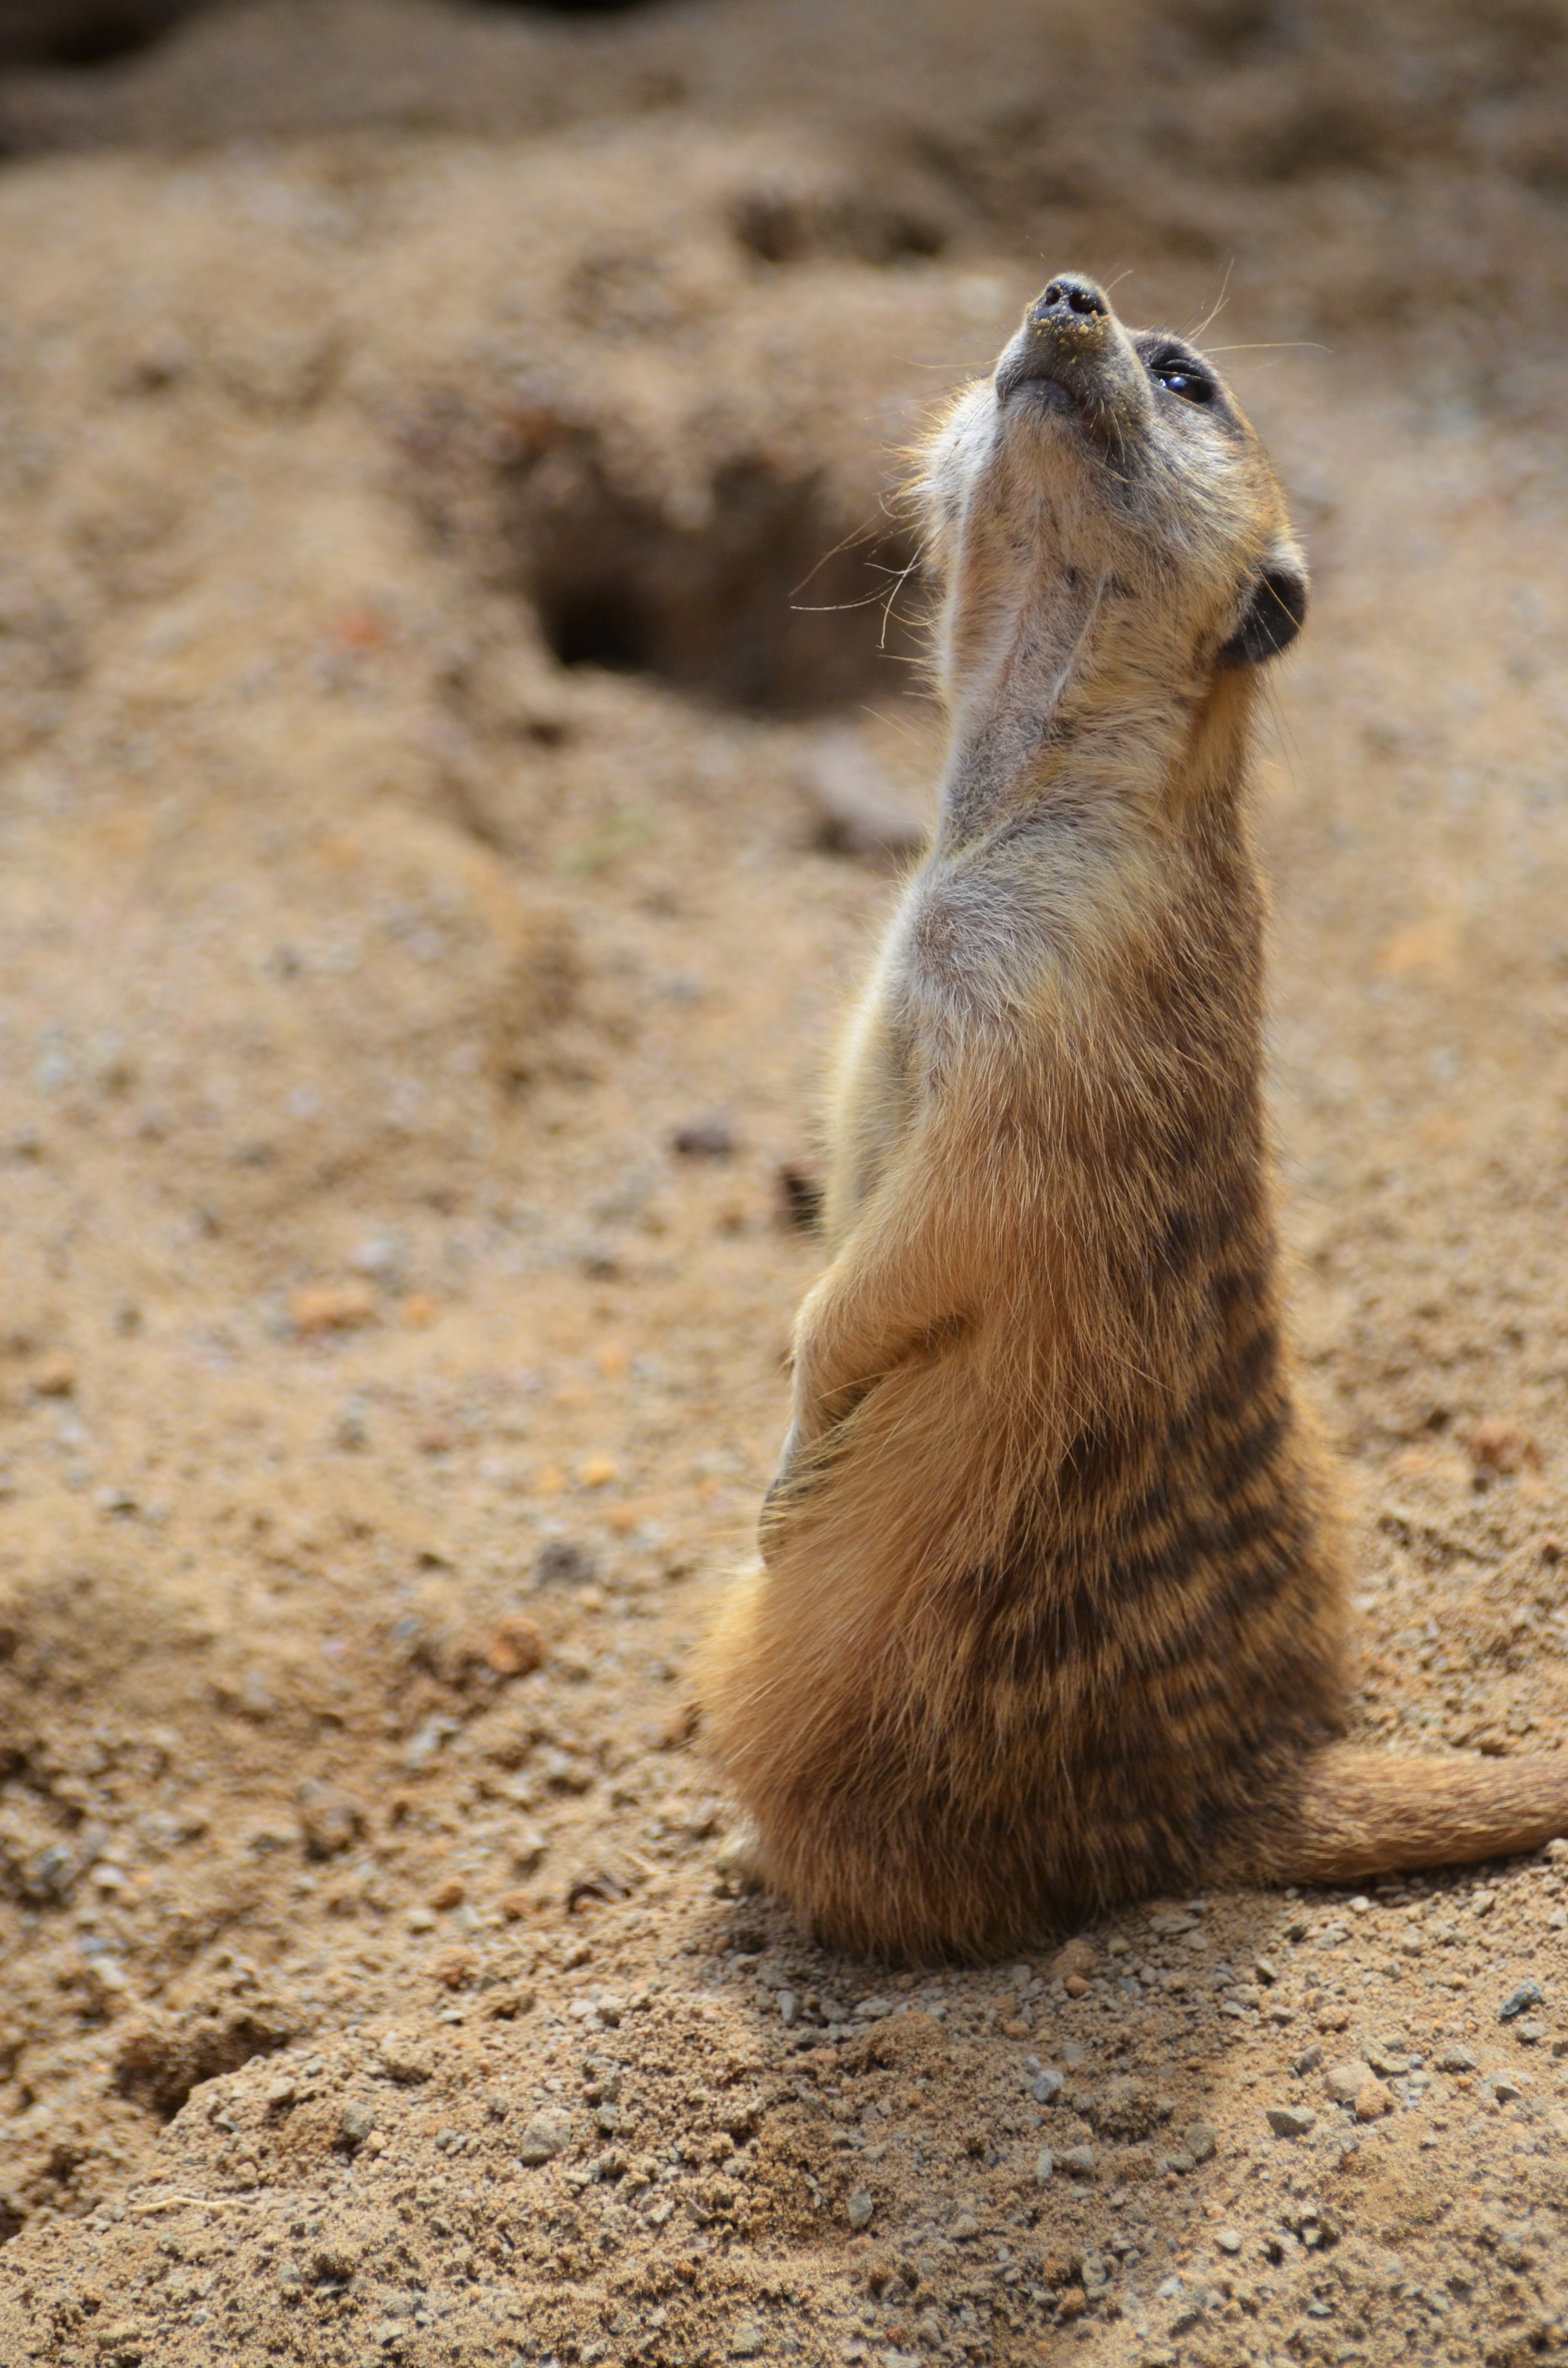
landscape, wildlife, bush, zoo, africa, mammal, squirrel, rodent, fauna, wild animal, whiskers, animals, vertebrate, african, meerkat, mongoose, safari, marmot, suricate, prairie dog, african reserve, sentinel desert, family herpestidae